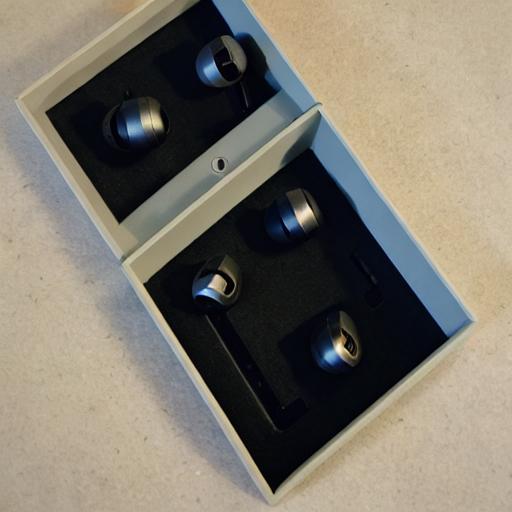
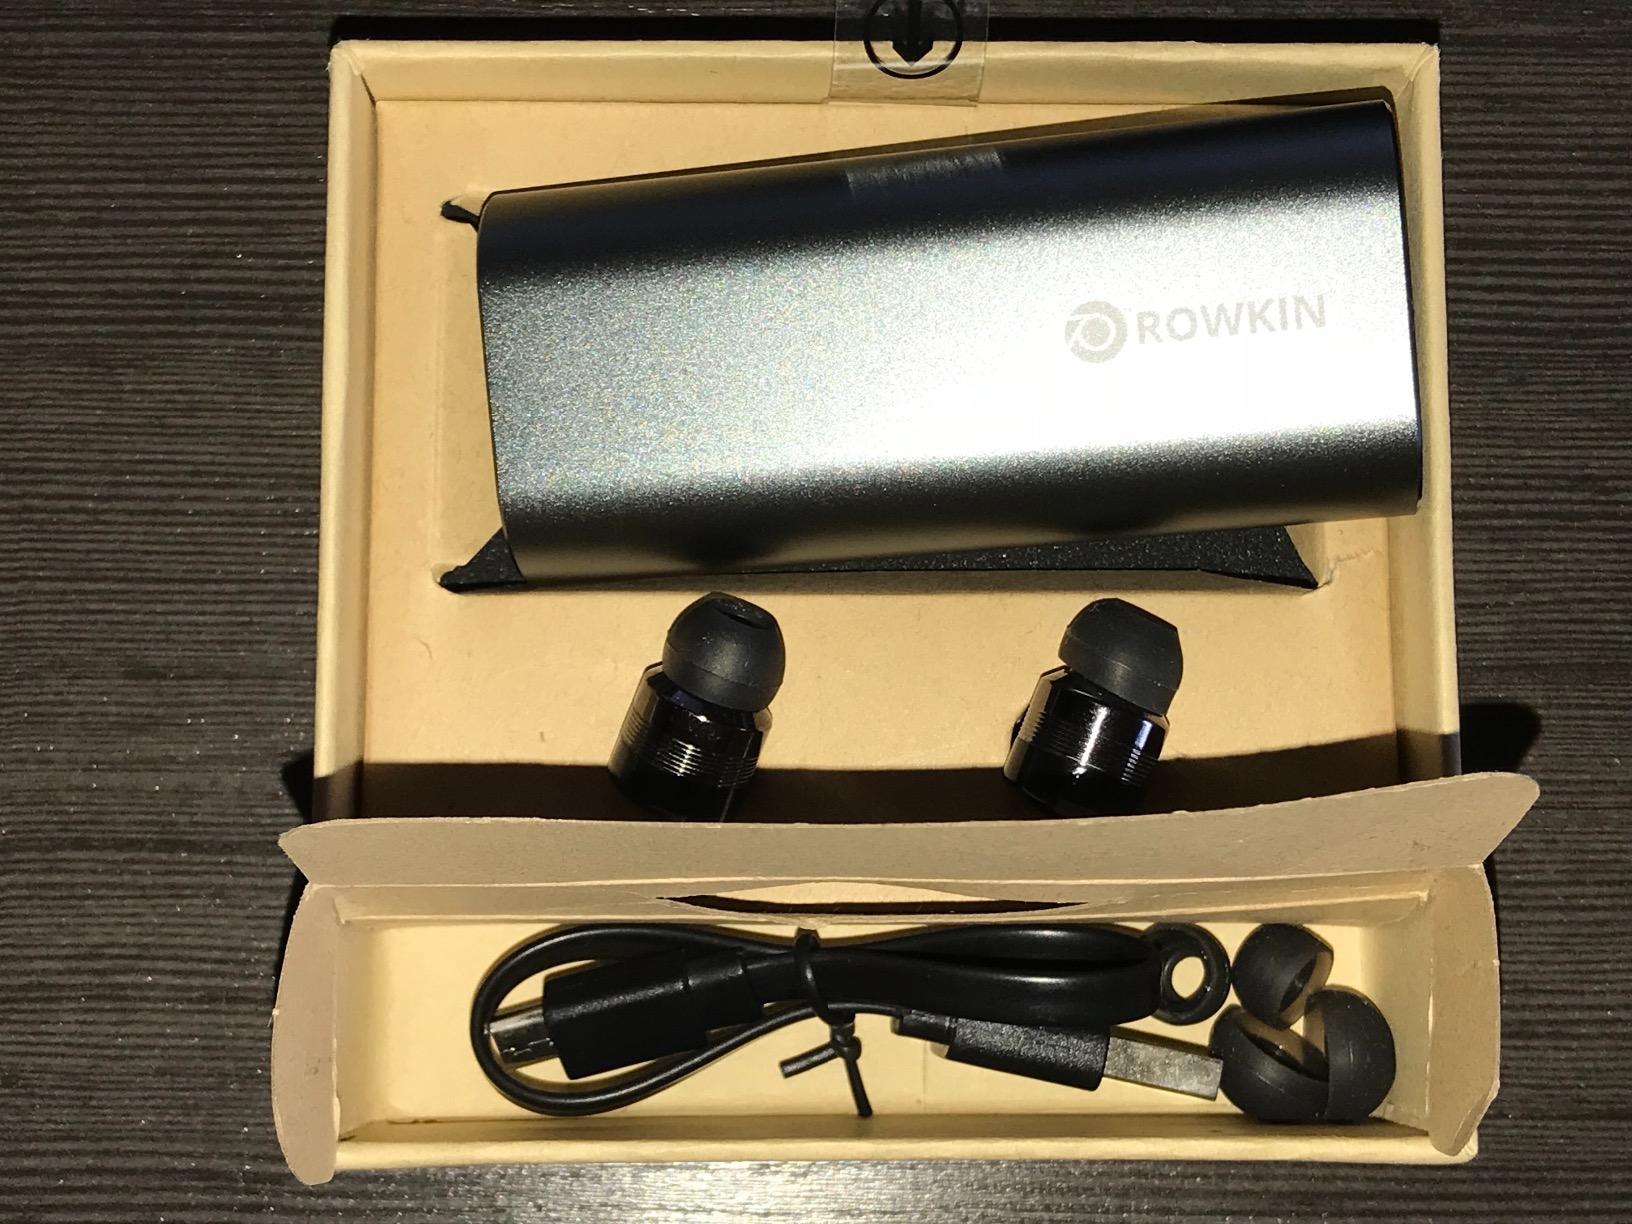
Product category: headphones
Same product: no